Tunnels in popular culture

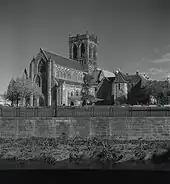
Paisley Abbey

In the village of Carmunnock near Glasgow a tunnel is said to have connected the parish church with dwellings used by the monks on what is now Busby Road. No sign of the tunnel has yet been found.